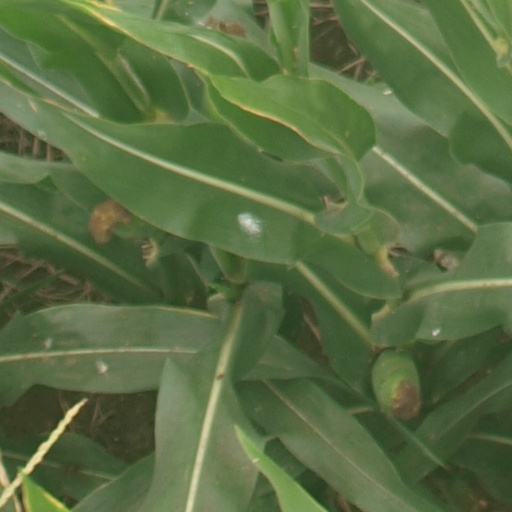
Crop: maize; corn